Women in Their Beds

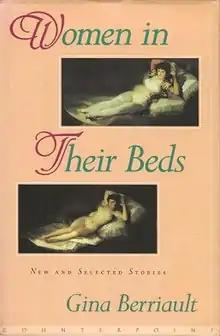
First edition (publ. Counterpoint)

Women in Their Beds is a short story collection by Gina Berriault. It received the 1996 National Book Critics Circle Award and the 1997 PEN/Faulkner Award for Fiction.